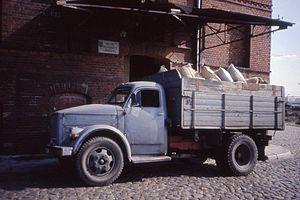
Le FSC Lublin-51 est un camion léger polonais fabriqué entre 1951 et 1959 par Fabryka Samochodów Ciężarowych.